Shaving cream

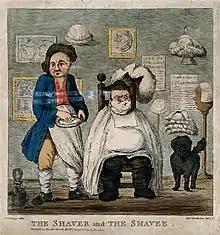
"A barber getting ready to shave the face of a seated customer", c. 1801

A rudimentary form of shaving cream was documented in Sumer around . This substance combined wood alkali and animal fat and was applied to a beard as a shaving preparation.